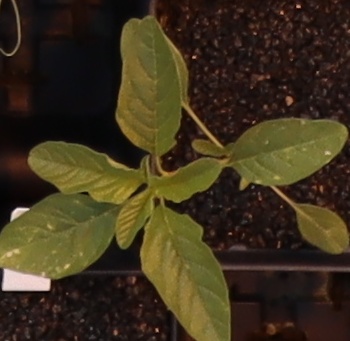
Label: Waterhemp